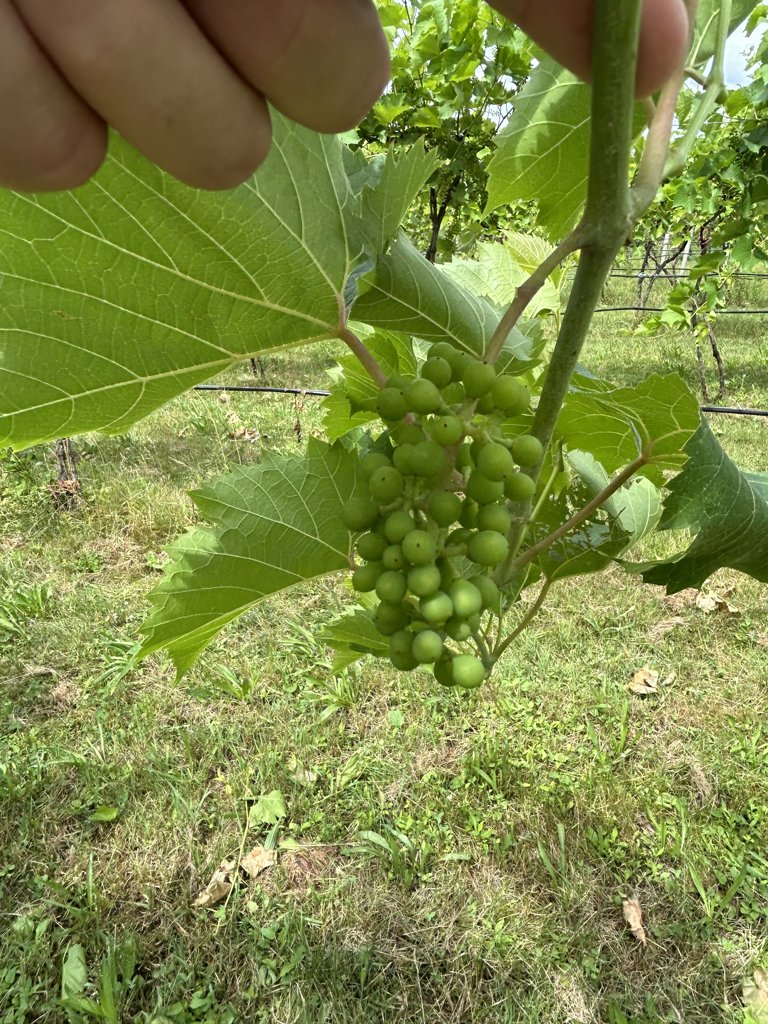
Berries visible: 48
Grape clusters: 1